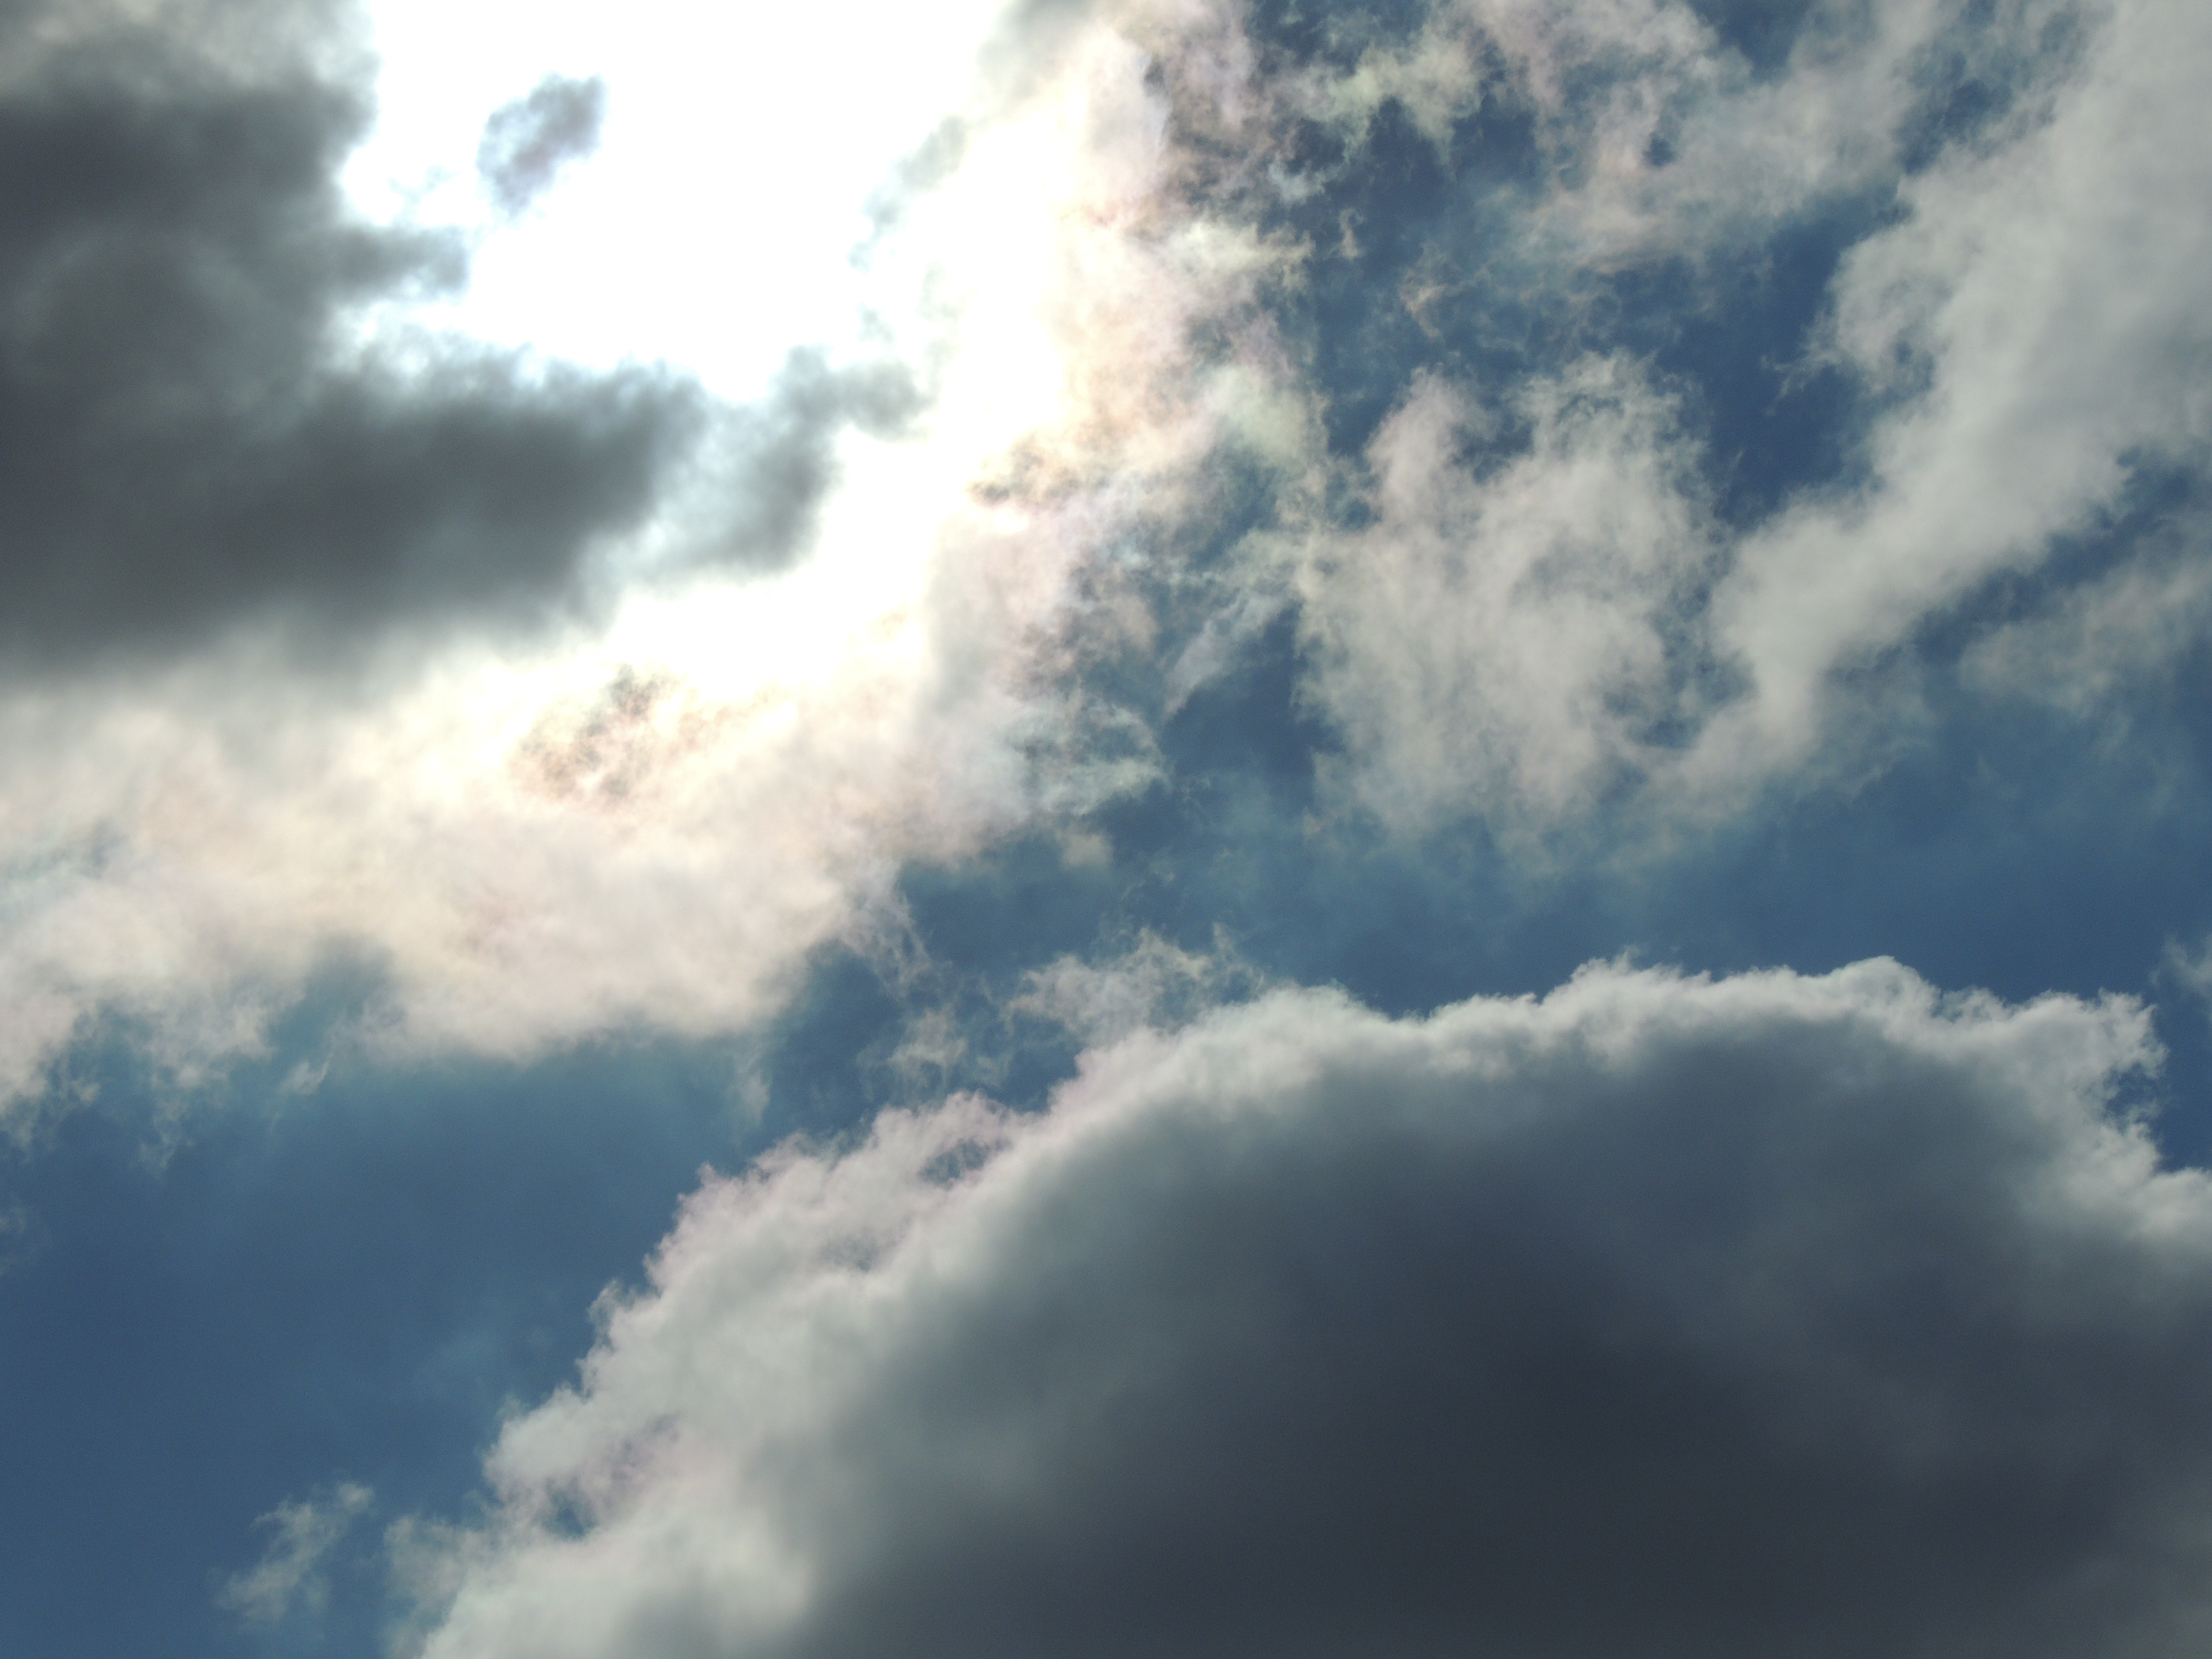
light, cloud, sky, sun, sunlight, atmosphere, daytime, shadow, cumulus, clouds, meteorological phenomenon, atmosphere of earth